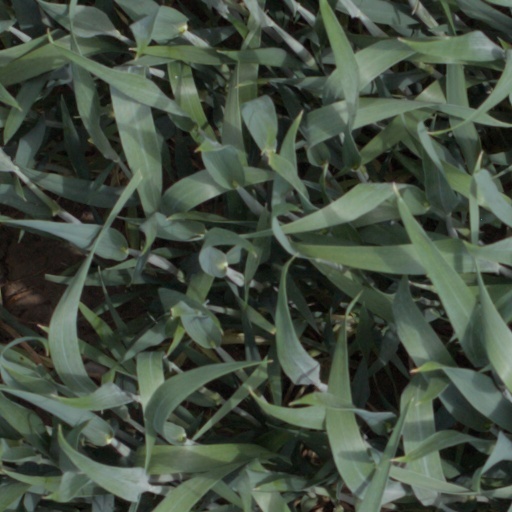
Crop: wheat